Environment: real
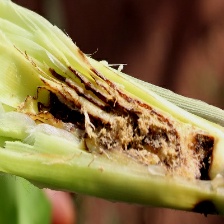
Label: fall_armyworm